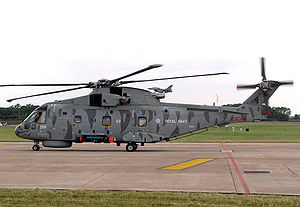
Fartøjer i Royal Navy / Fleet Air Arm
En Royal Navy AW101 Merlin i 2005
Denne side er en oversigt over skibe og fly tilknyttet Royal Navy: